Nico van der Laan

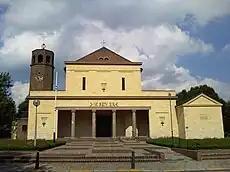
St. Martin's Church, Gennep, in 2010

Nico van der Laan was born in Leiden, son of the architect Leo van der Laan. He studied to 1937 at the Technische Hogeschool in Delft. His eldest brother Jan took over their father's architectural practice in Leiden.